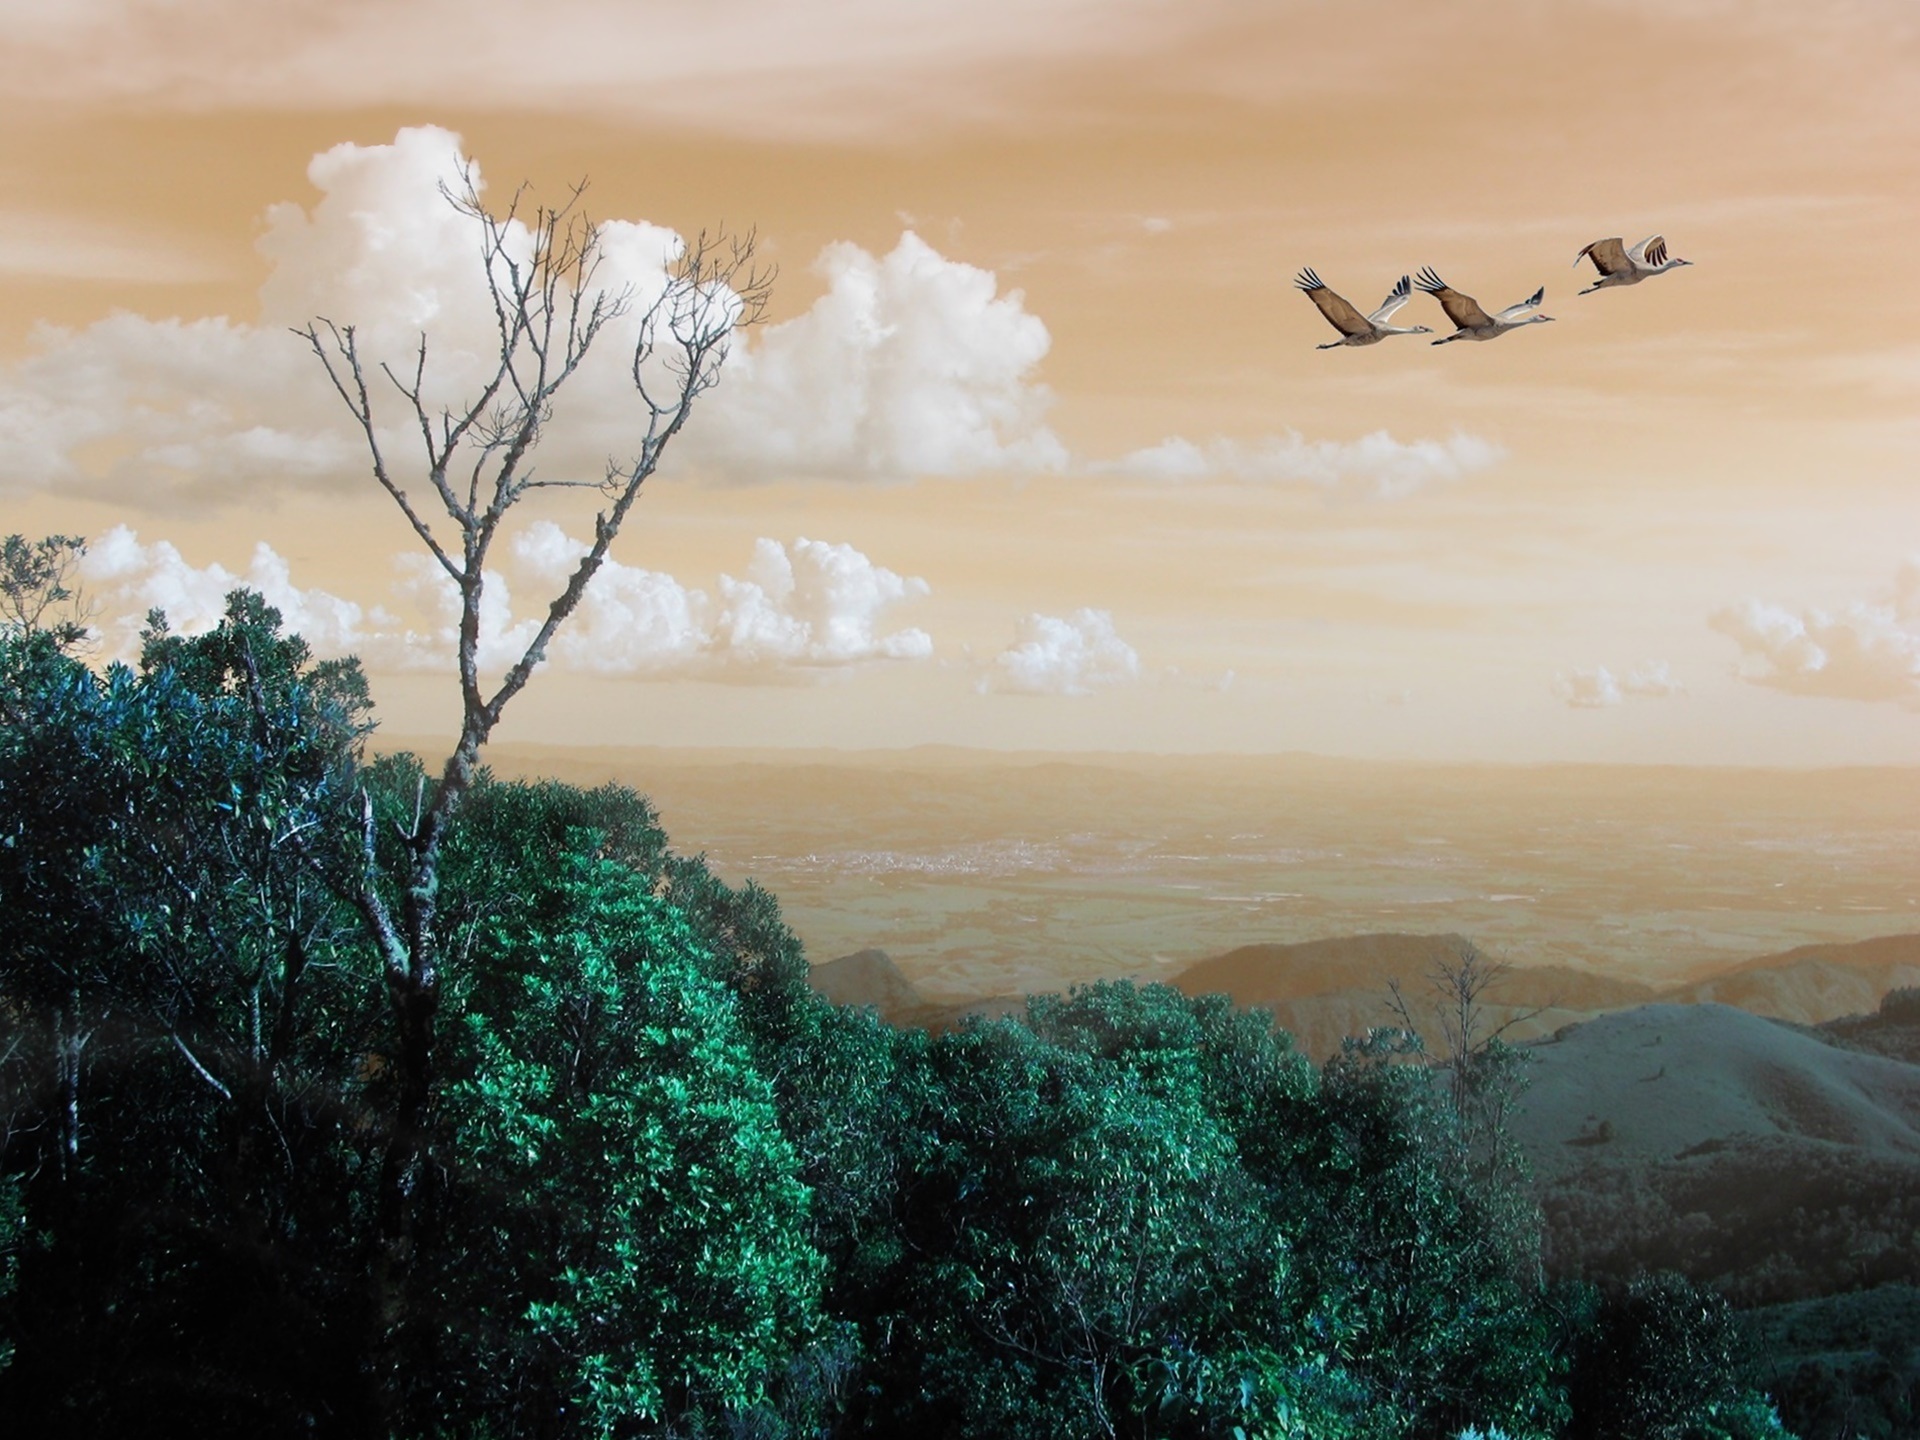
landscape, sea, tree, nature, mountain, cloud, sky, sunrise, sunset, mist, sunlight, morning, flower, dawn, evening, reflection, altitude, birds, west, clouds, mountains, ducks, vista, mirante, brazil, serra, sao paulo, tropical vegetation, atlantic forest, campos do jord o, atmospheric phenomenon